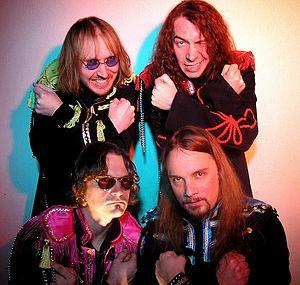
Beatallica est un groupe de comedy rock et heavy metal américain, originaire de Milwaukee, dans le Wisconsin. Le style musical du groupe mêle des chansons des Beatles et de Metallica. La musique et les paroles des titres sont inspirés des Beatles, et joués dans un style thrash metal.